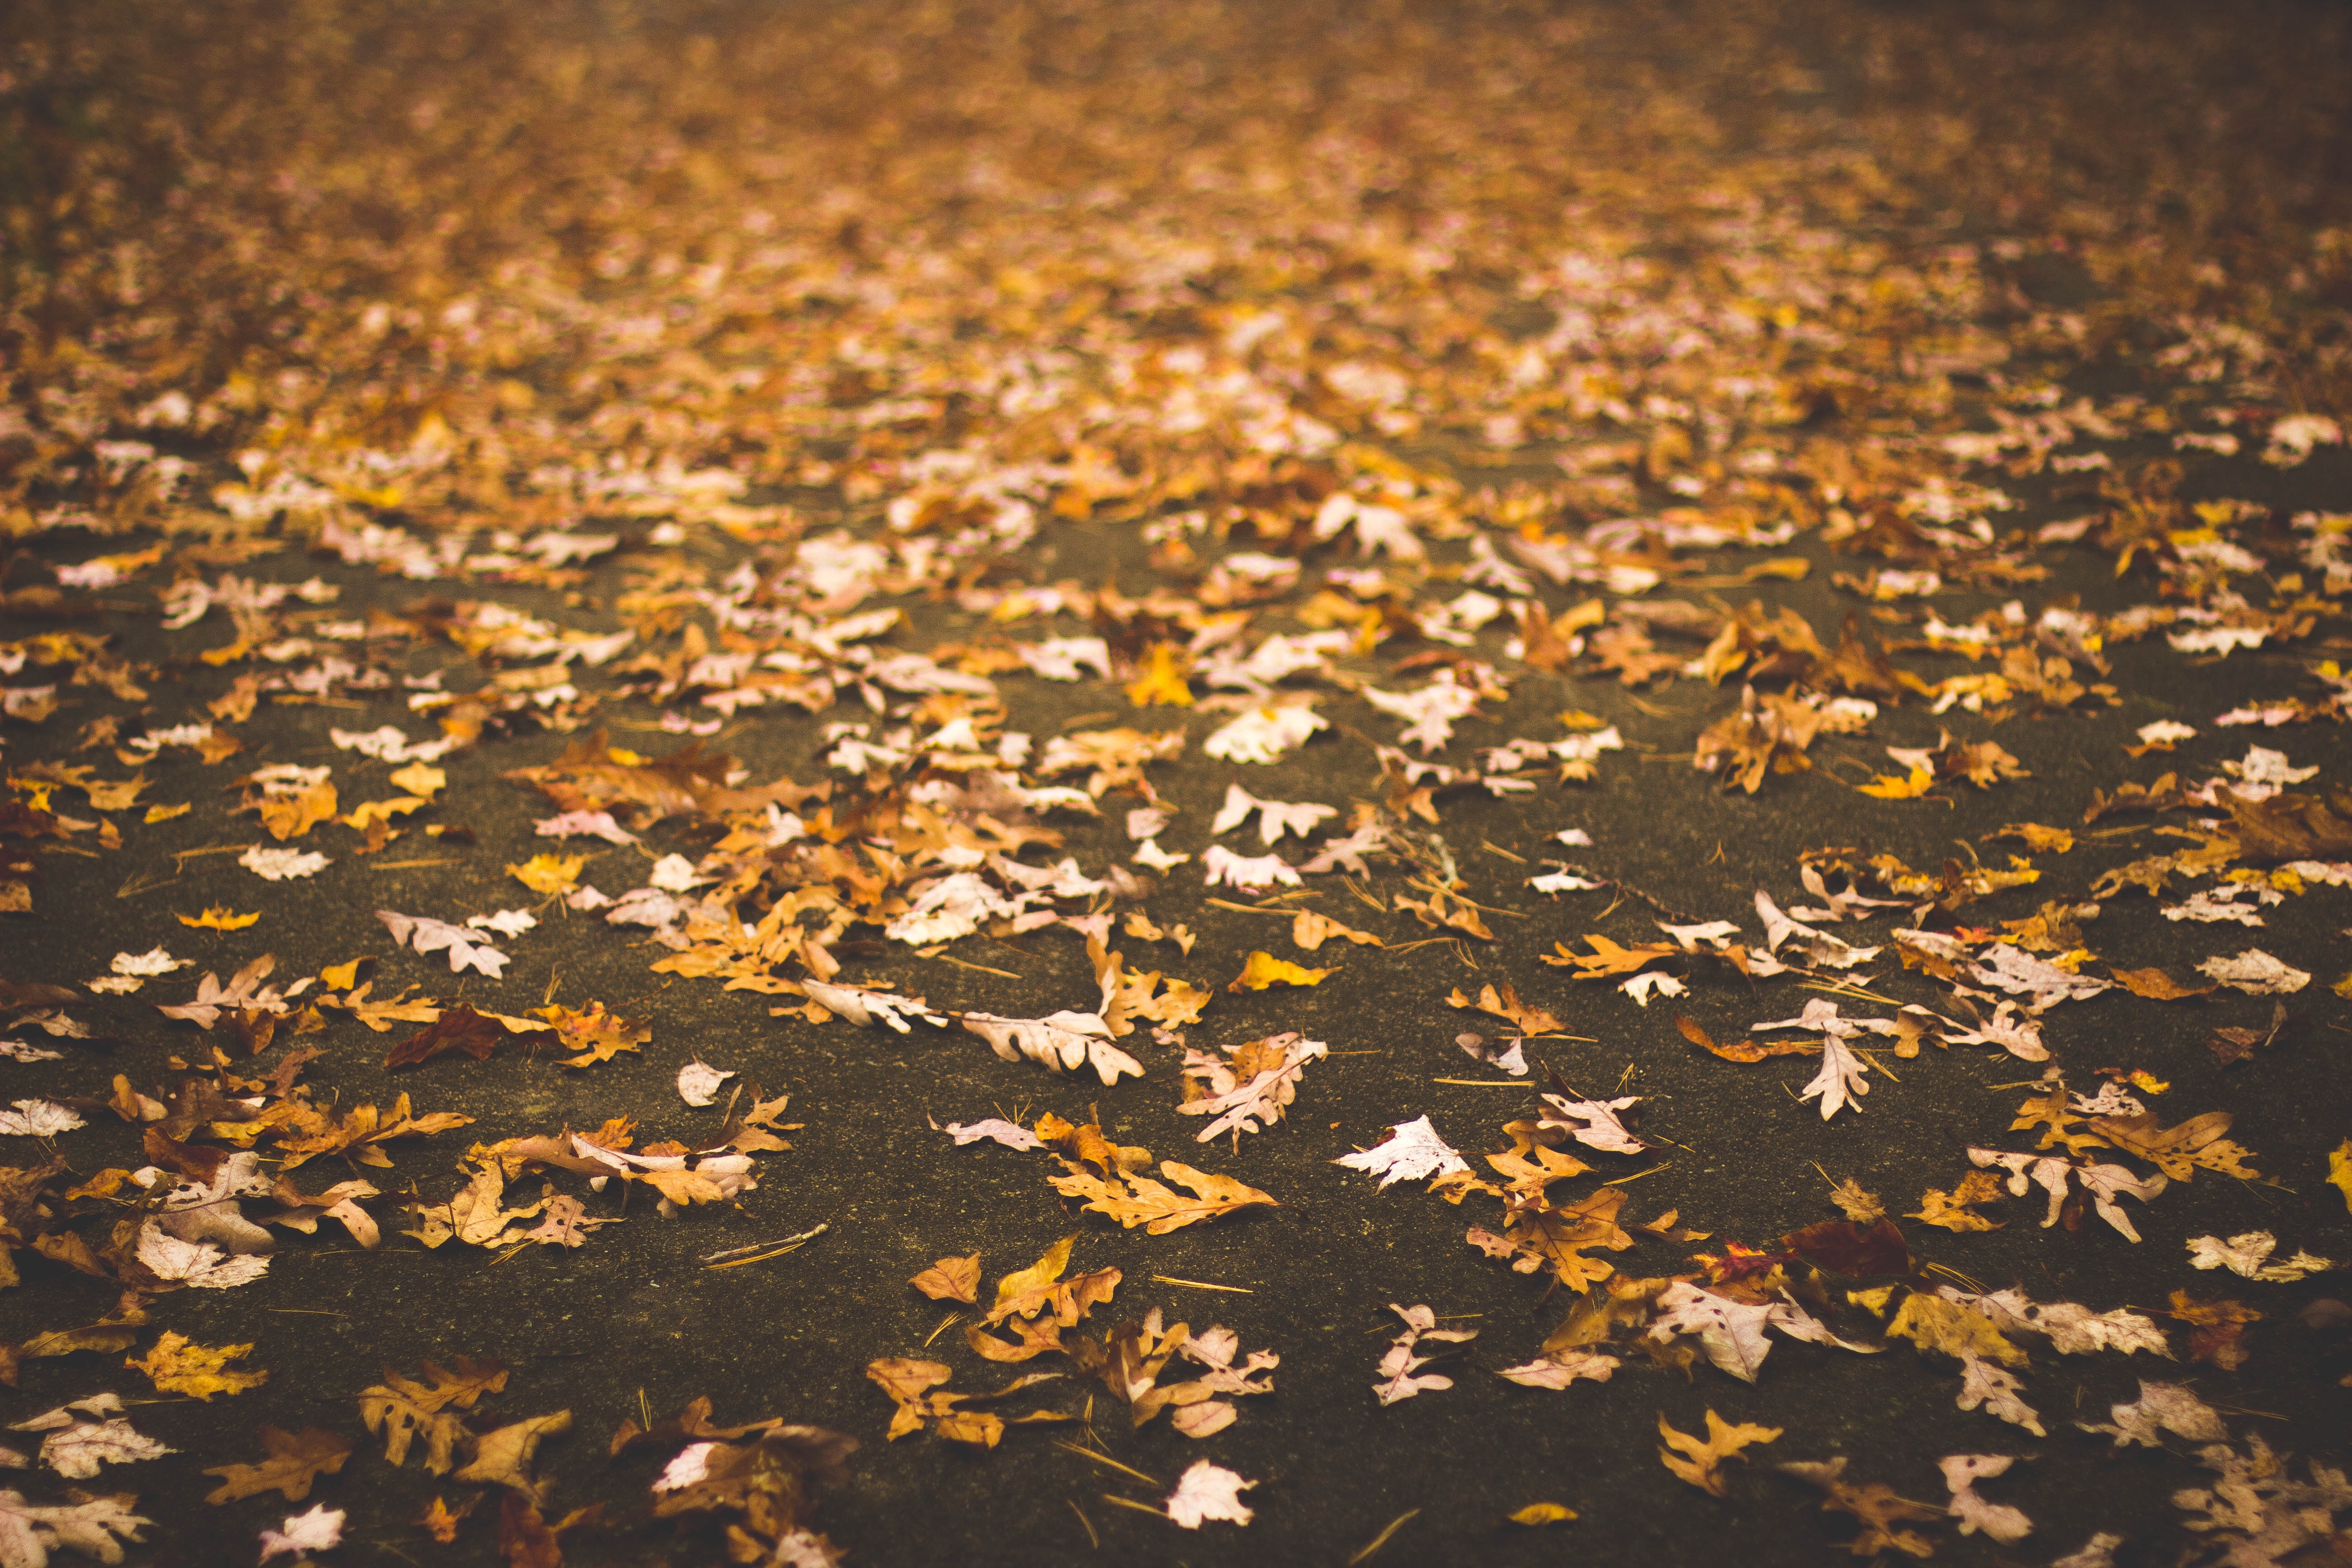
tree, grass, plant, sunlight, morning, texture, leaf, fall, flower, pavement, foliage, autumn, soil, yellow, season, leafe, macro photography